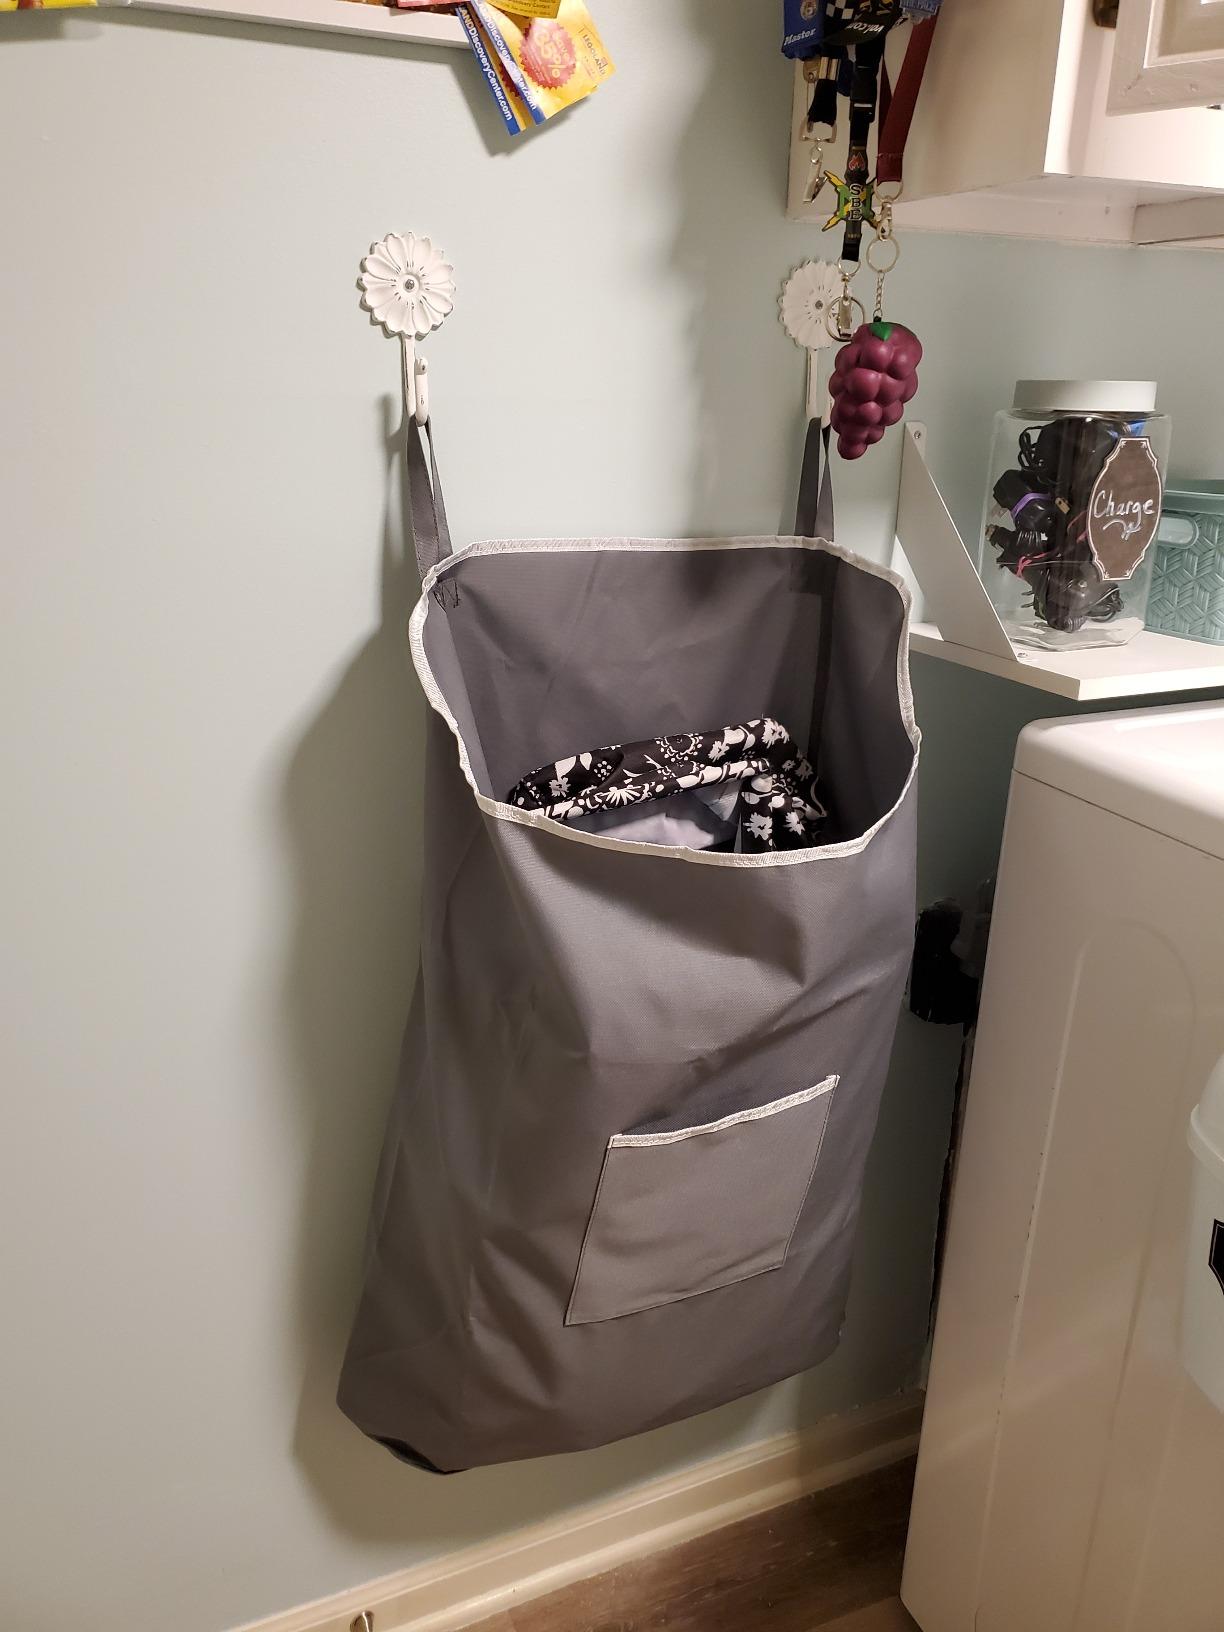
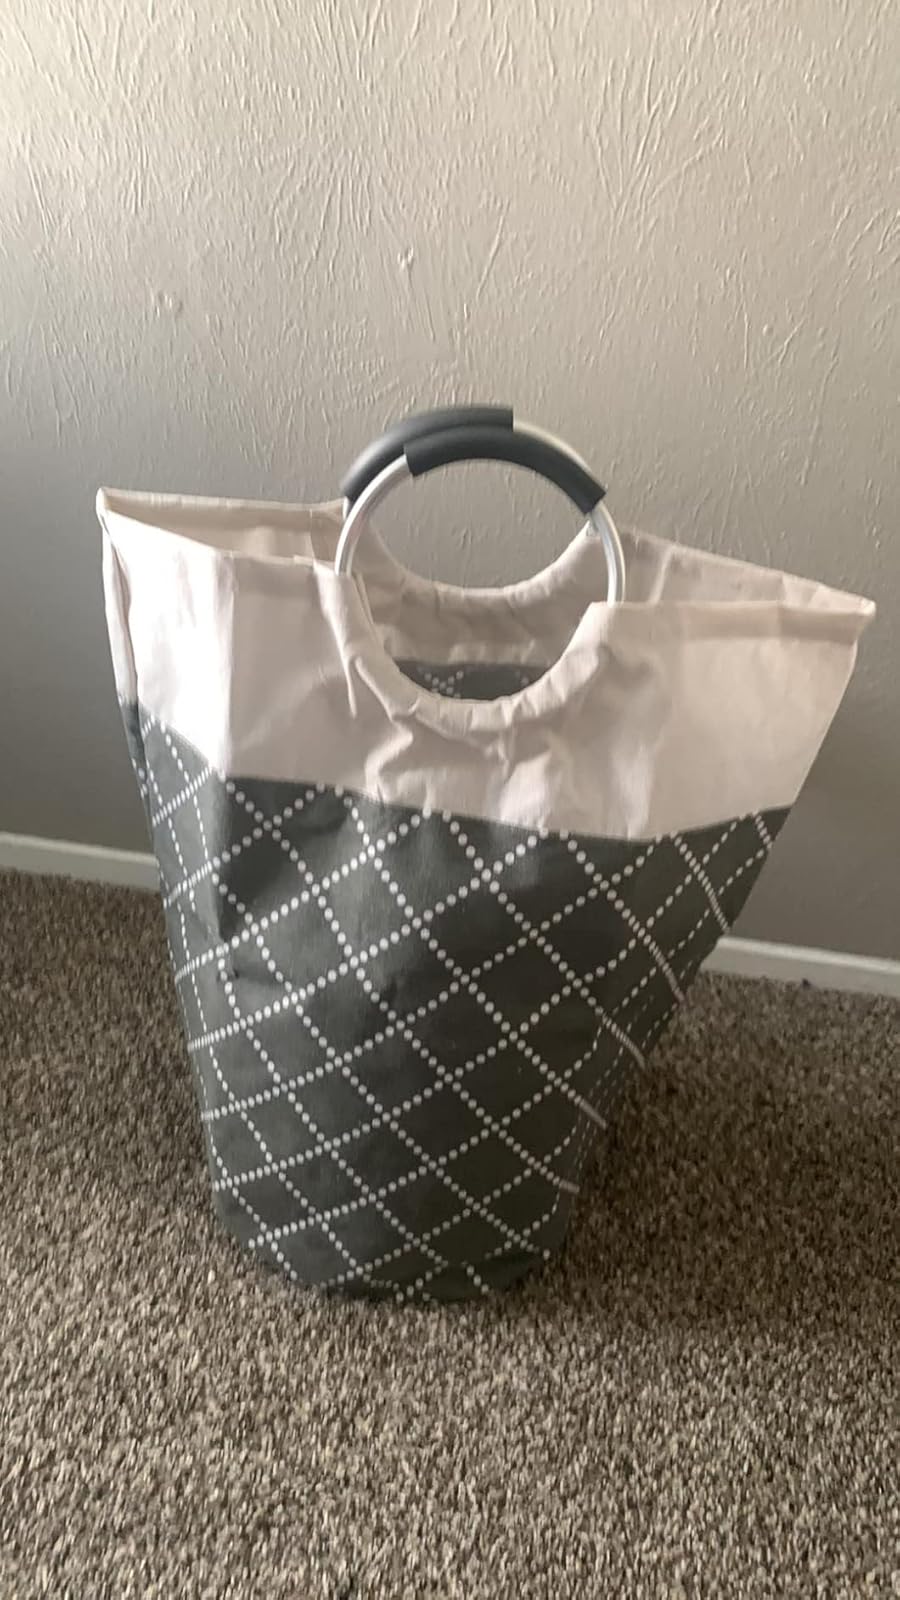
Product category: items_hamper
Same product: no